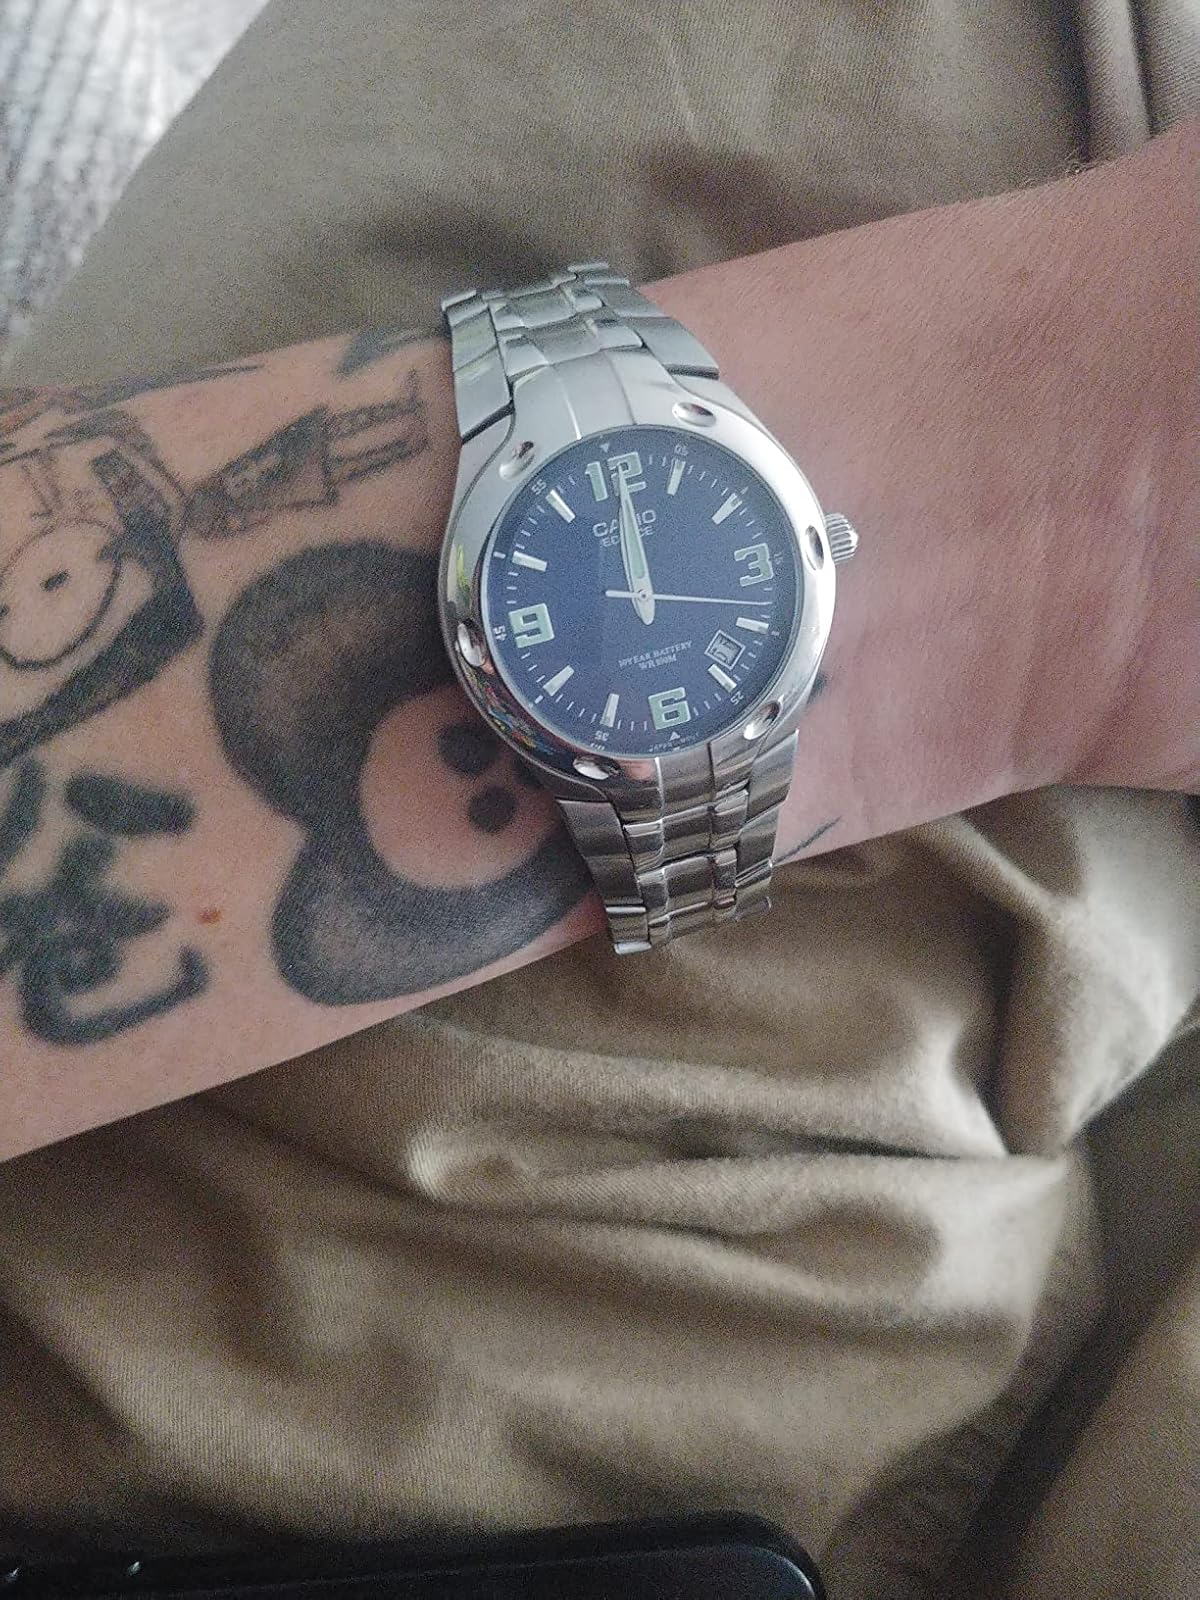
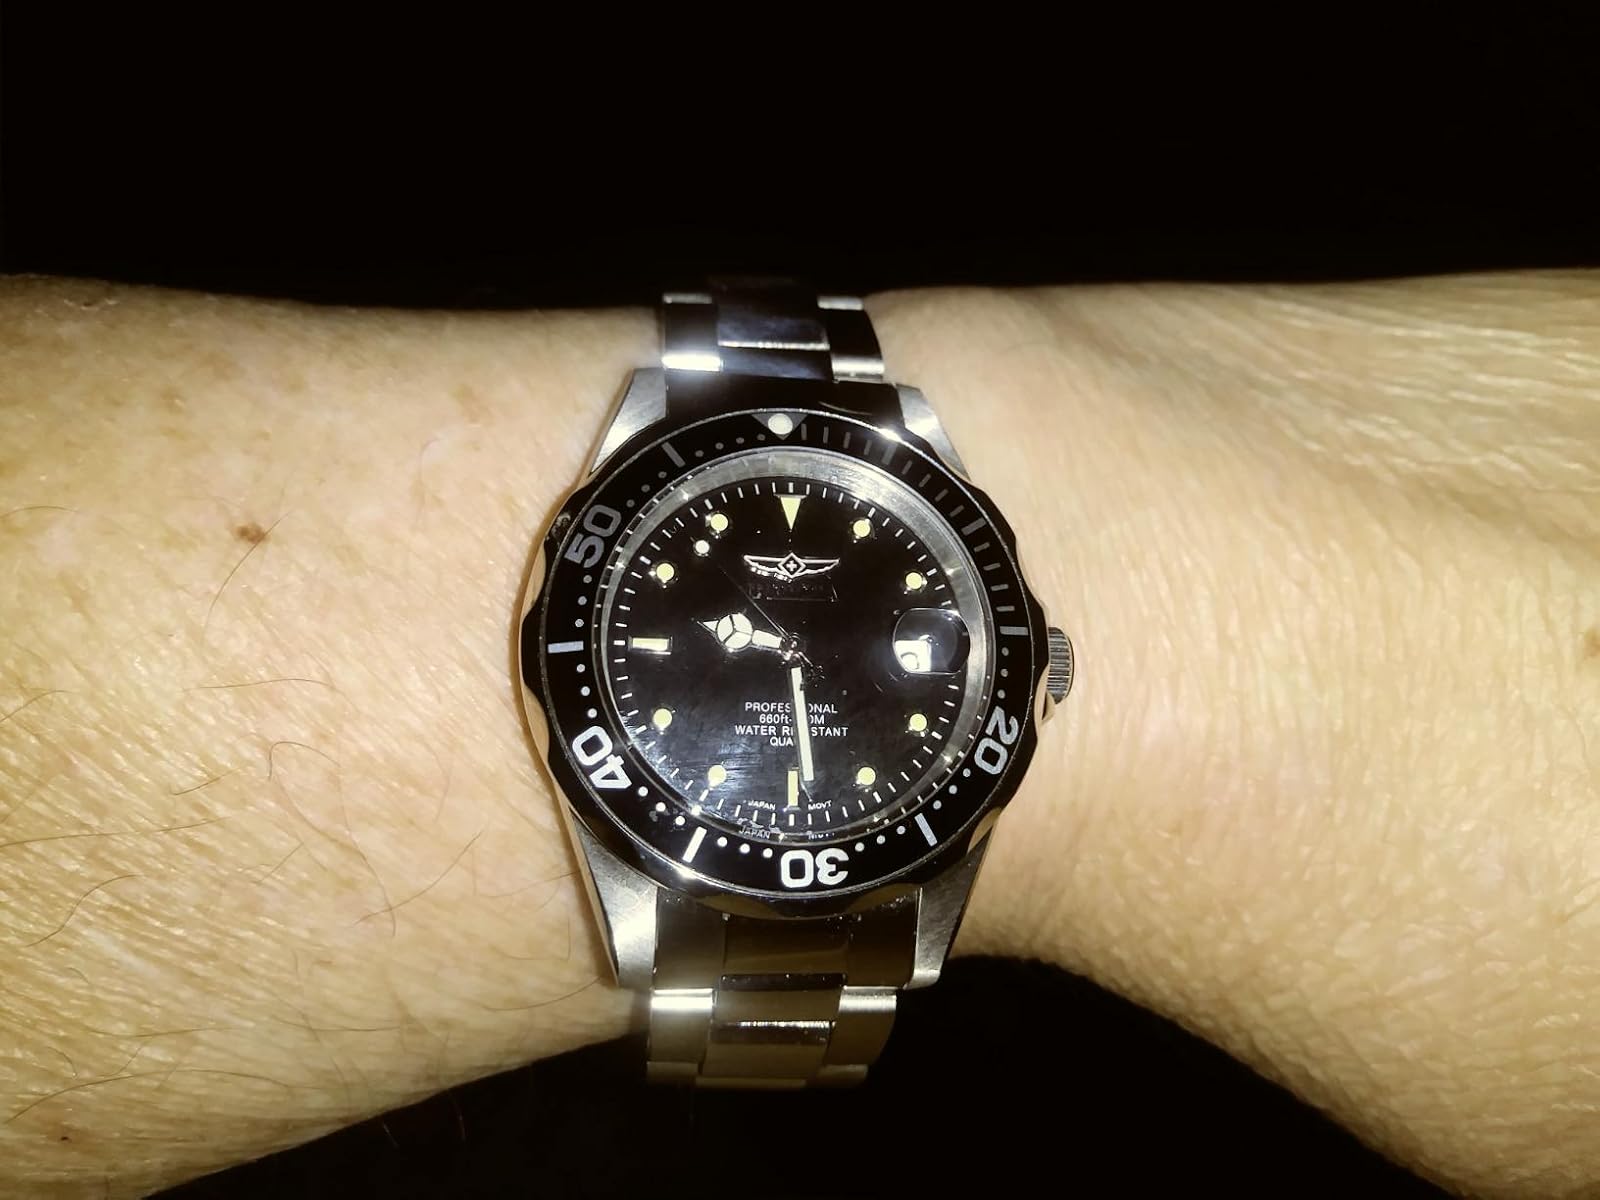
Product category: accessories_watch
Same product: no